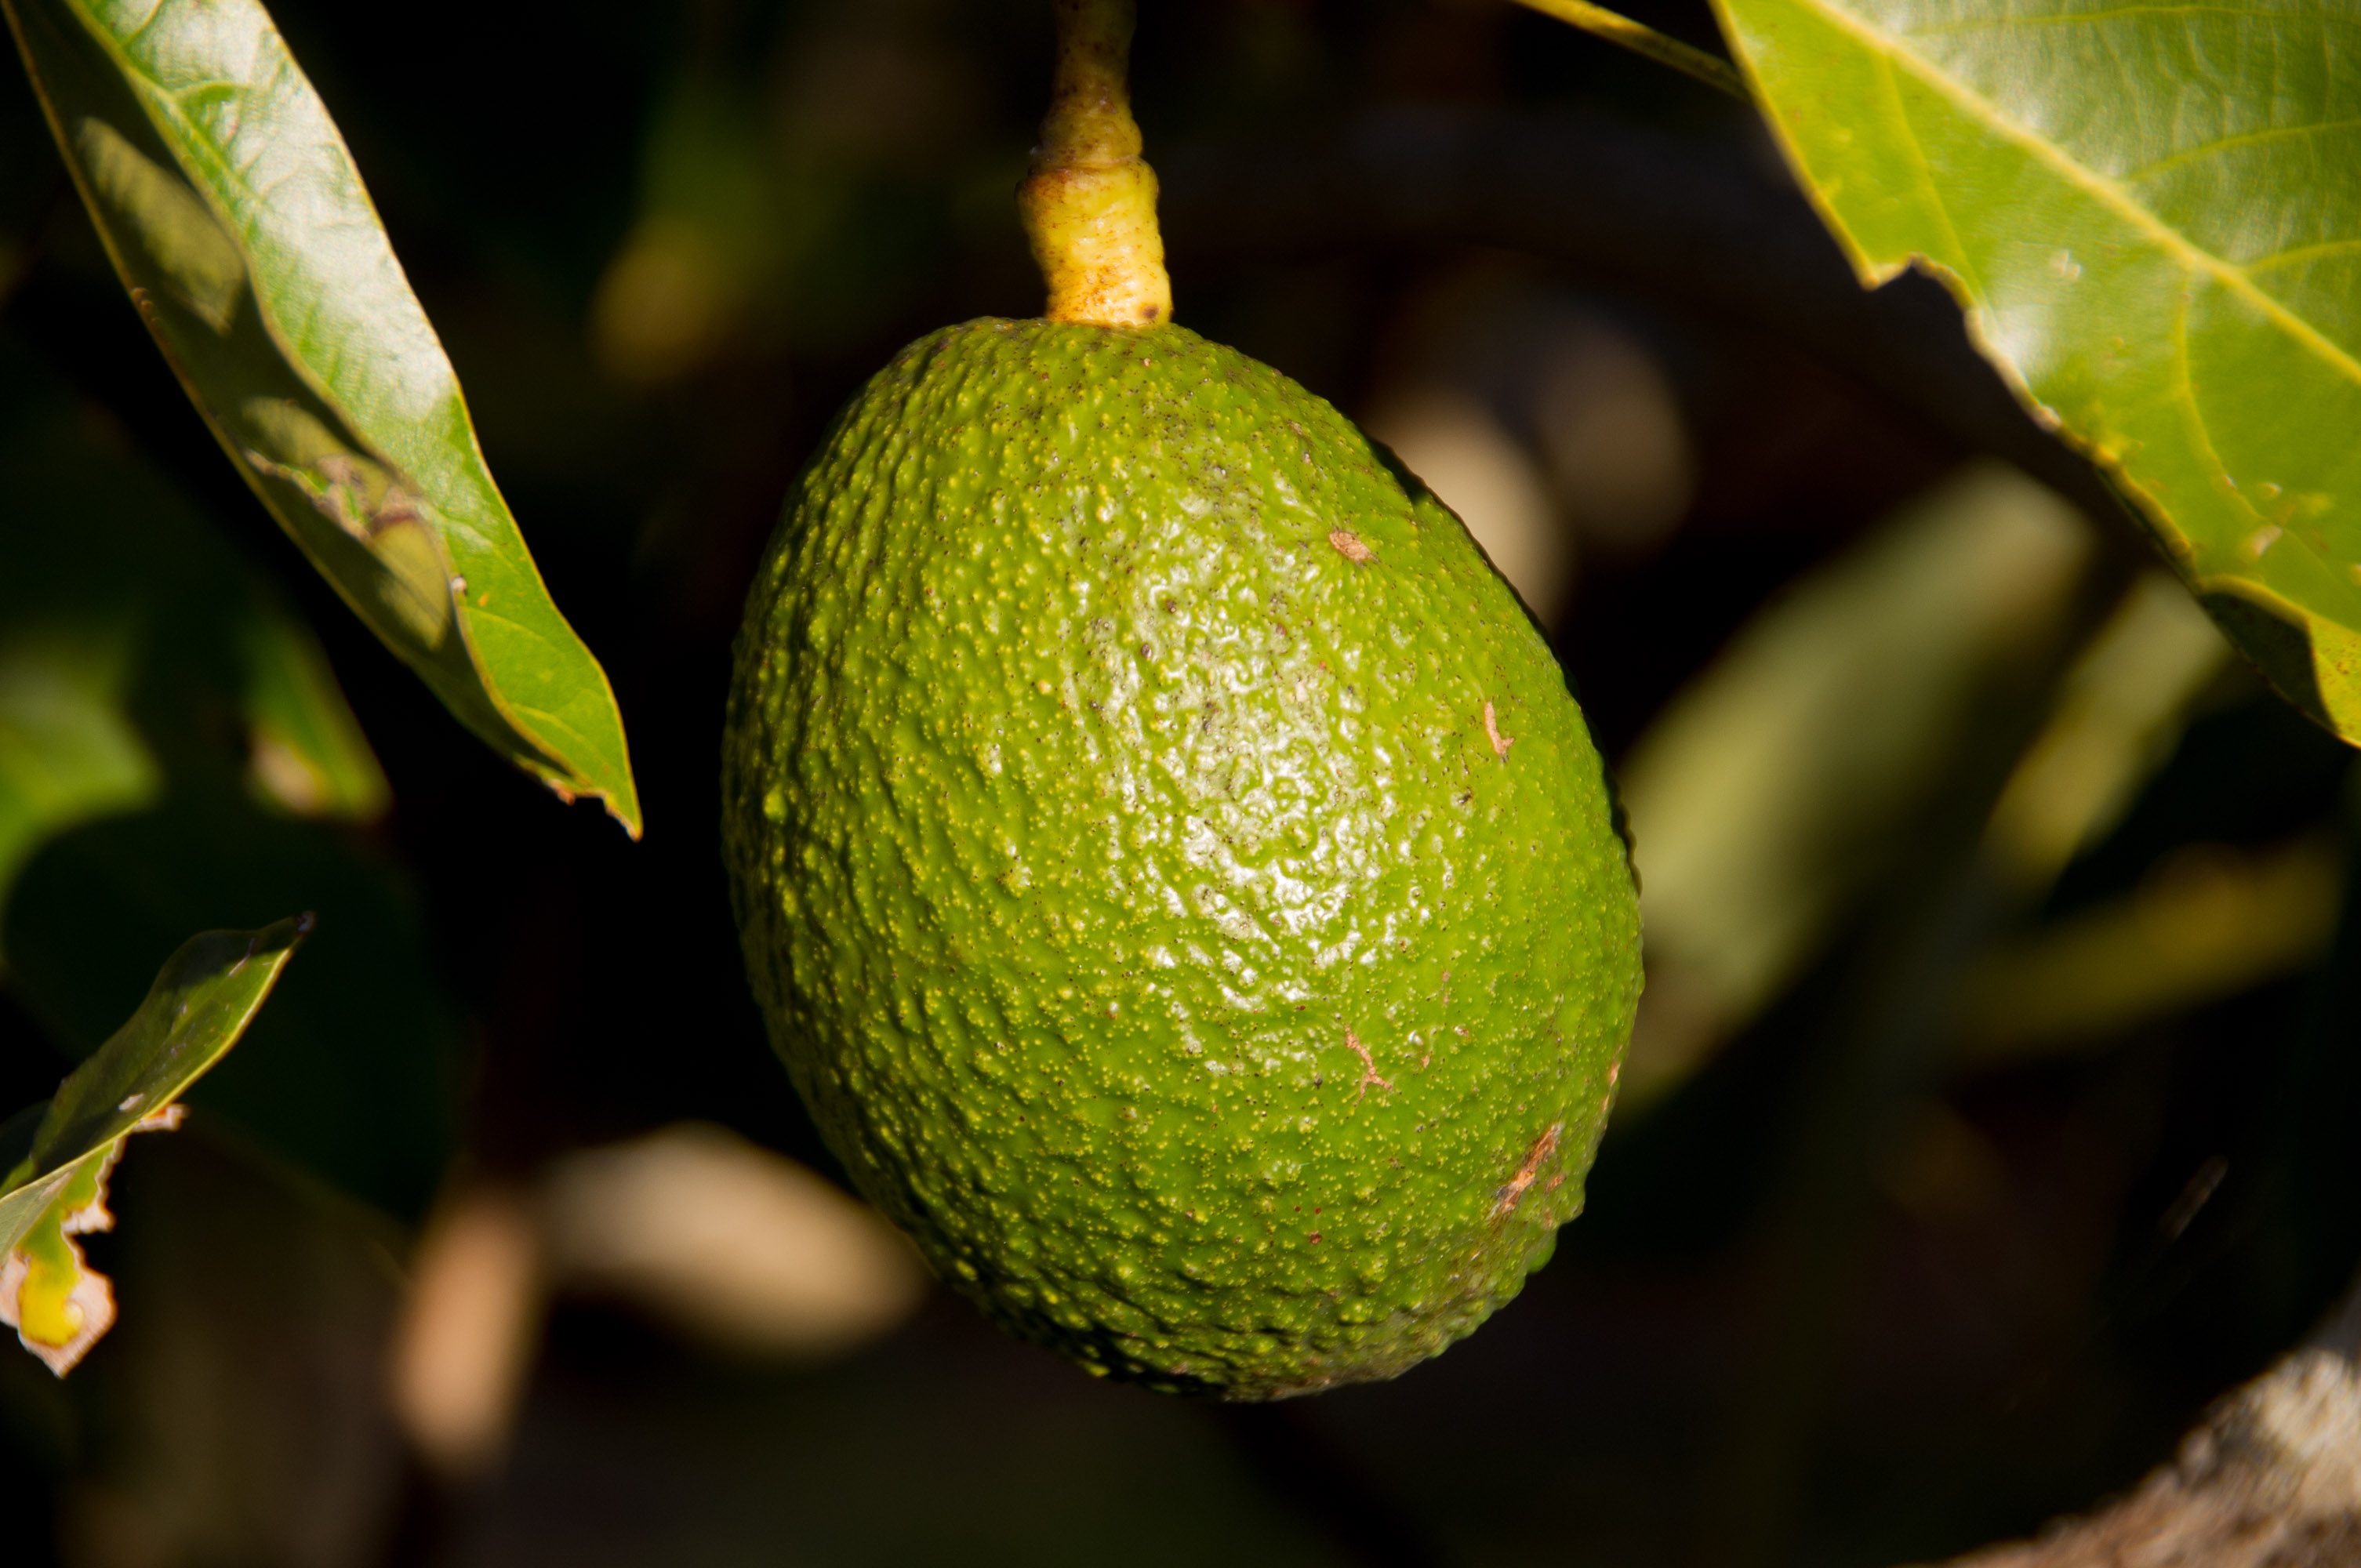
tree, branch, plant, fruit, leaf, flower, food, green, produce, avocado, flora, lime, close up, growing, citron, citrus, breadfruit, macro photography, flowering plant, bitter orange, hass avocado, land plant, sweet lemon, key lime, persian lime